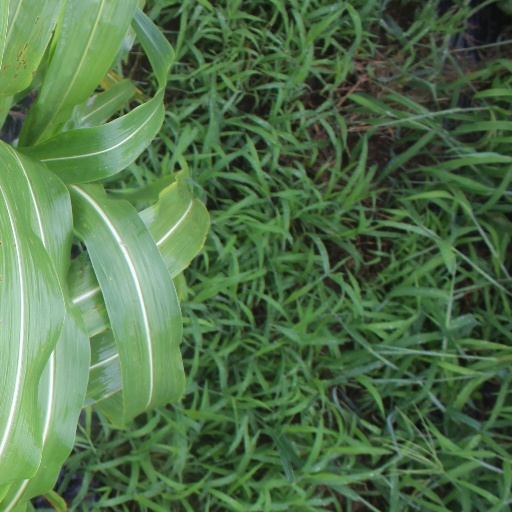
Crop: sorghum